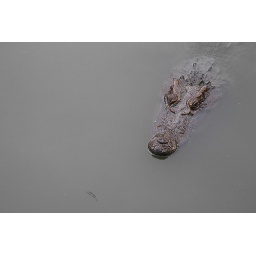
day 2 - samphran elephant ground &amp;amp; zoo. croc in the water